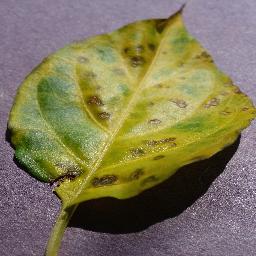
Label: Pepper,_bell___Bacterial_spot